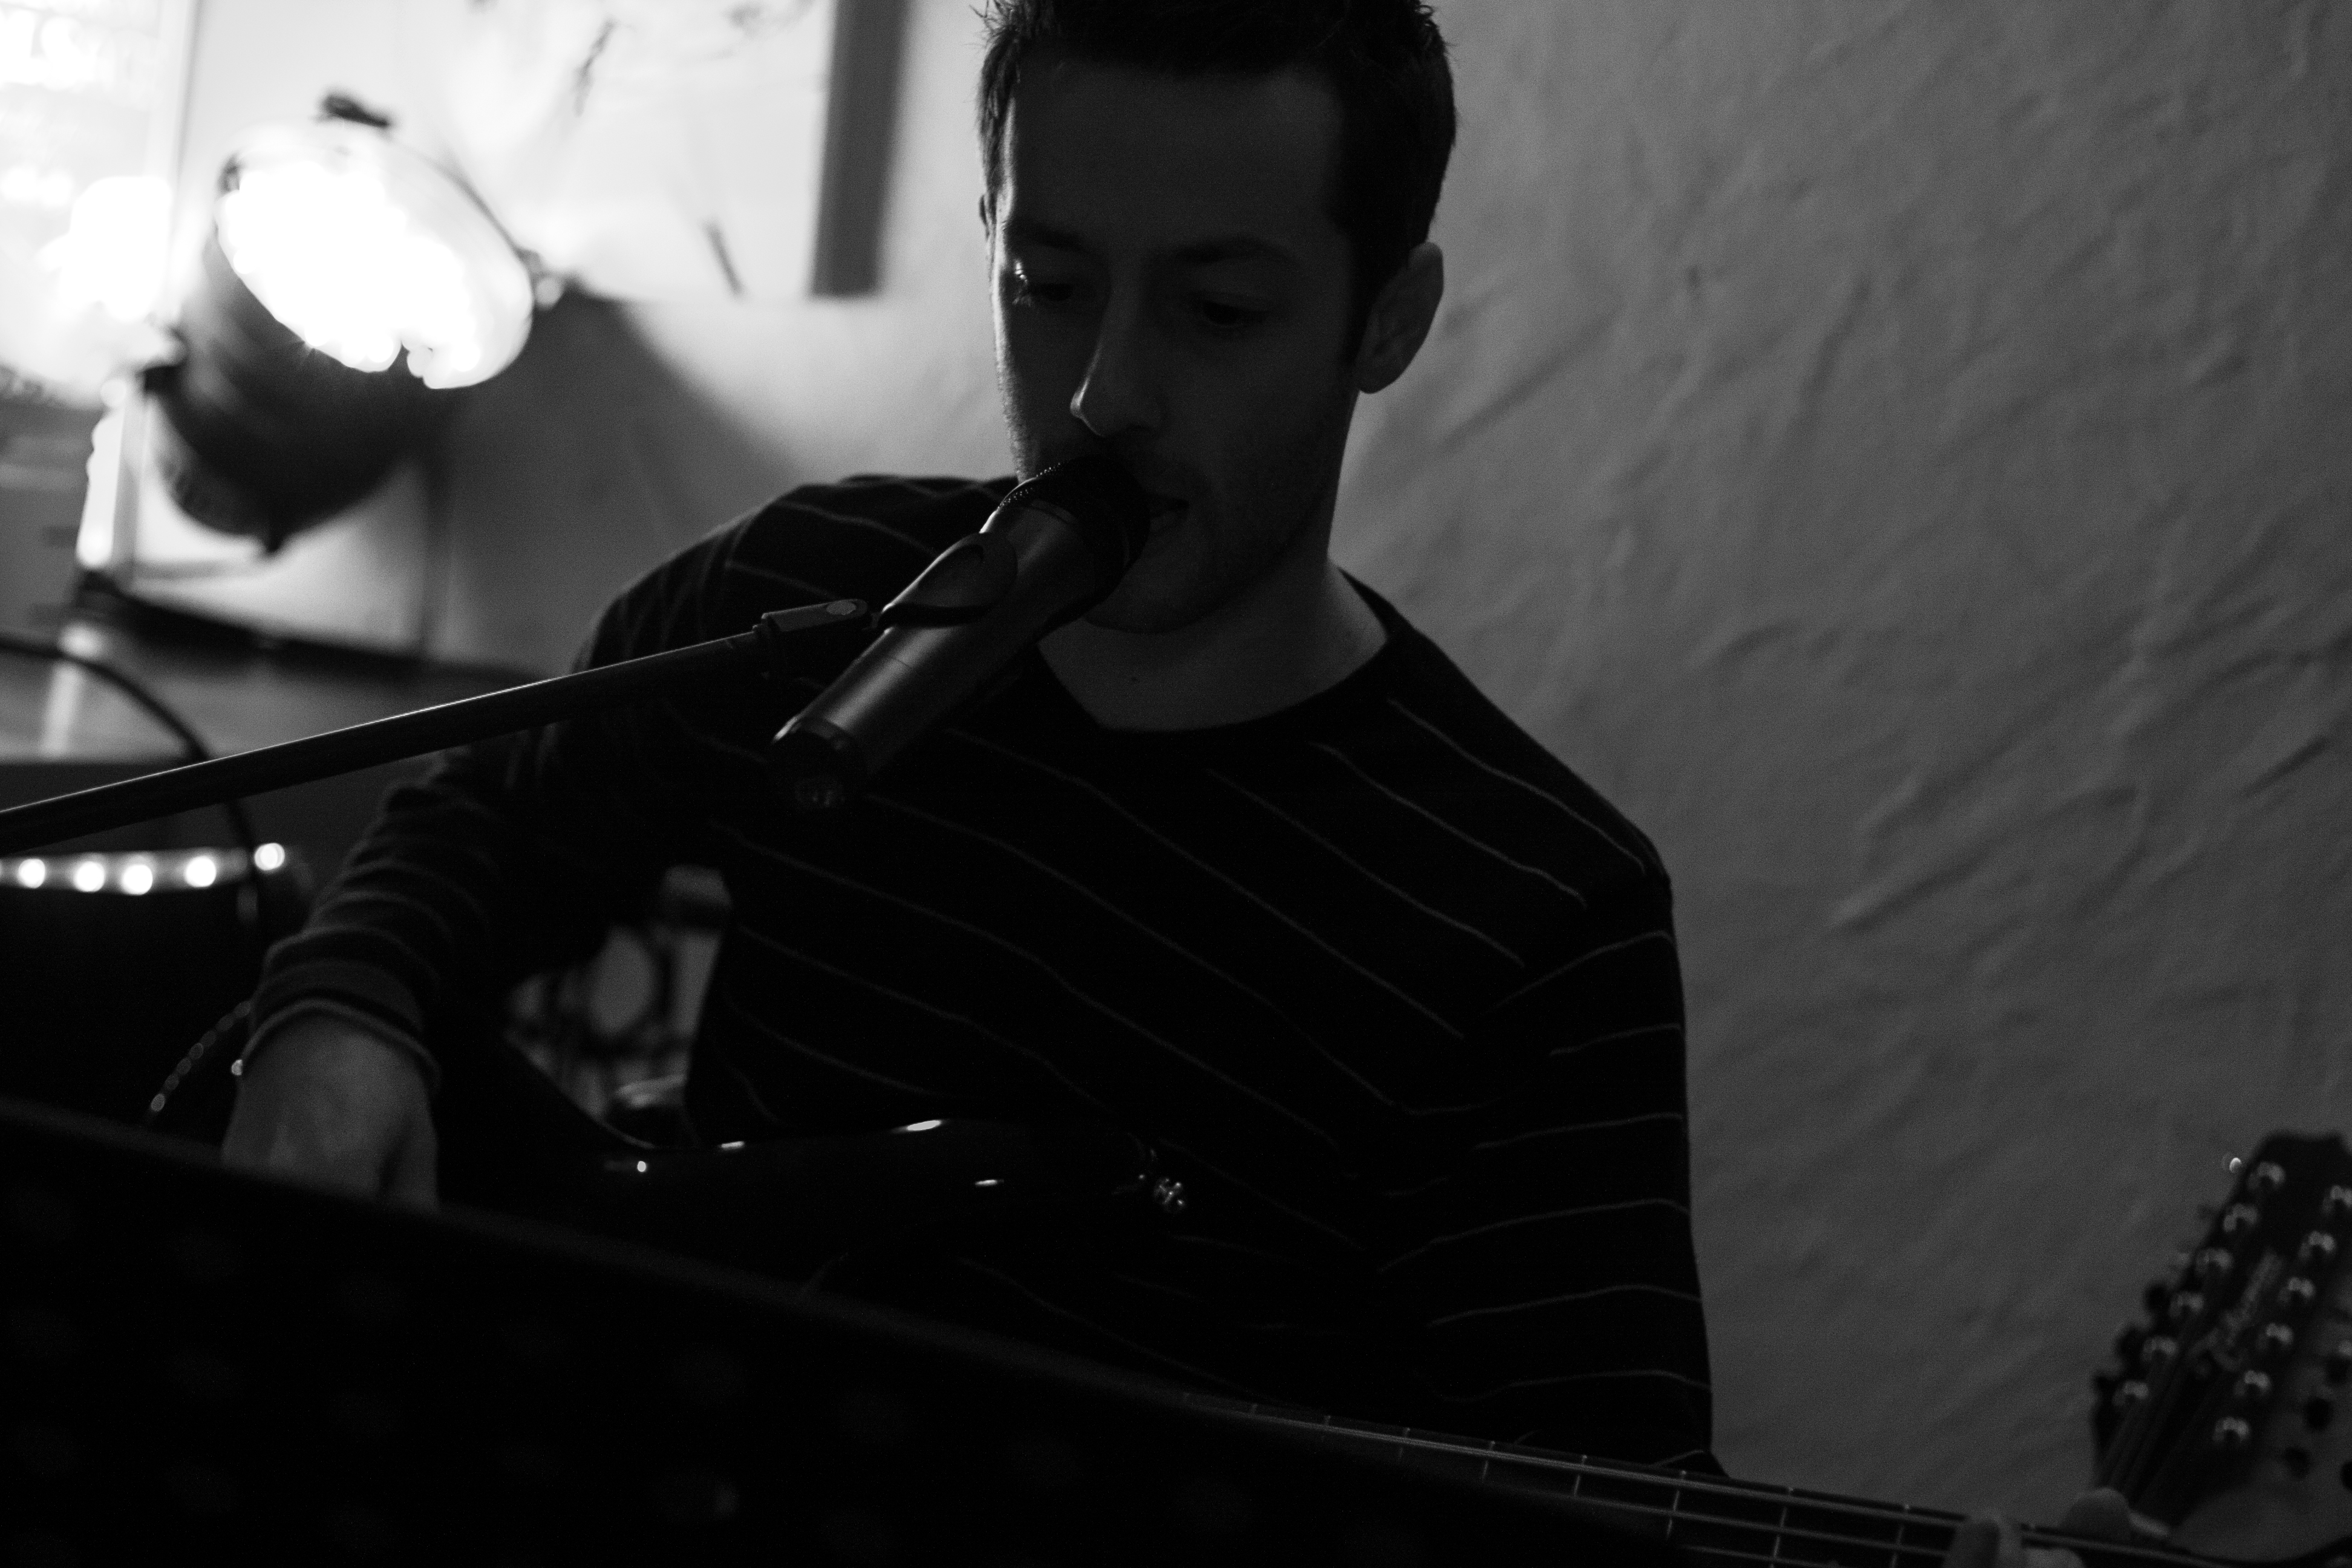
music, black and white, white, guitar, bar, concert, live, canon, darkness, musician, black, monochrome, acoustic, 40d, gig, montluon, colin, bryan, mathieu, lanotte, simoni, bassist, singing, guitarist, entertainment, pianist, monochrome photography, string instrument, film noir, plucked string instruments